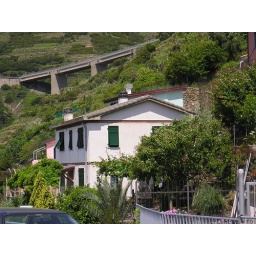
The grey house is actually the families home and the green one in the corner was our room